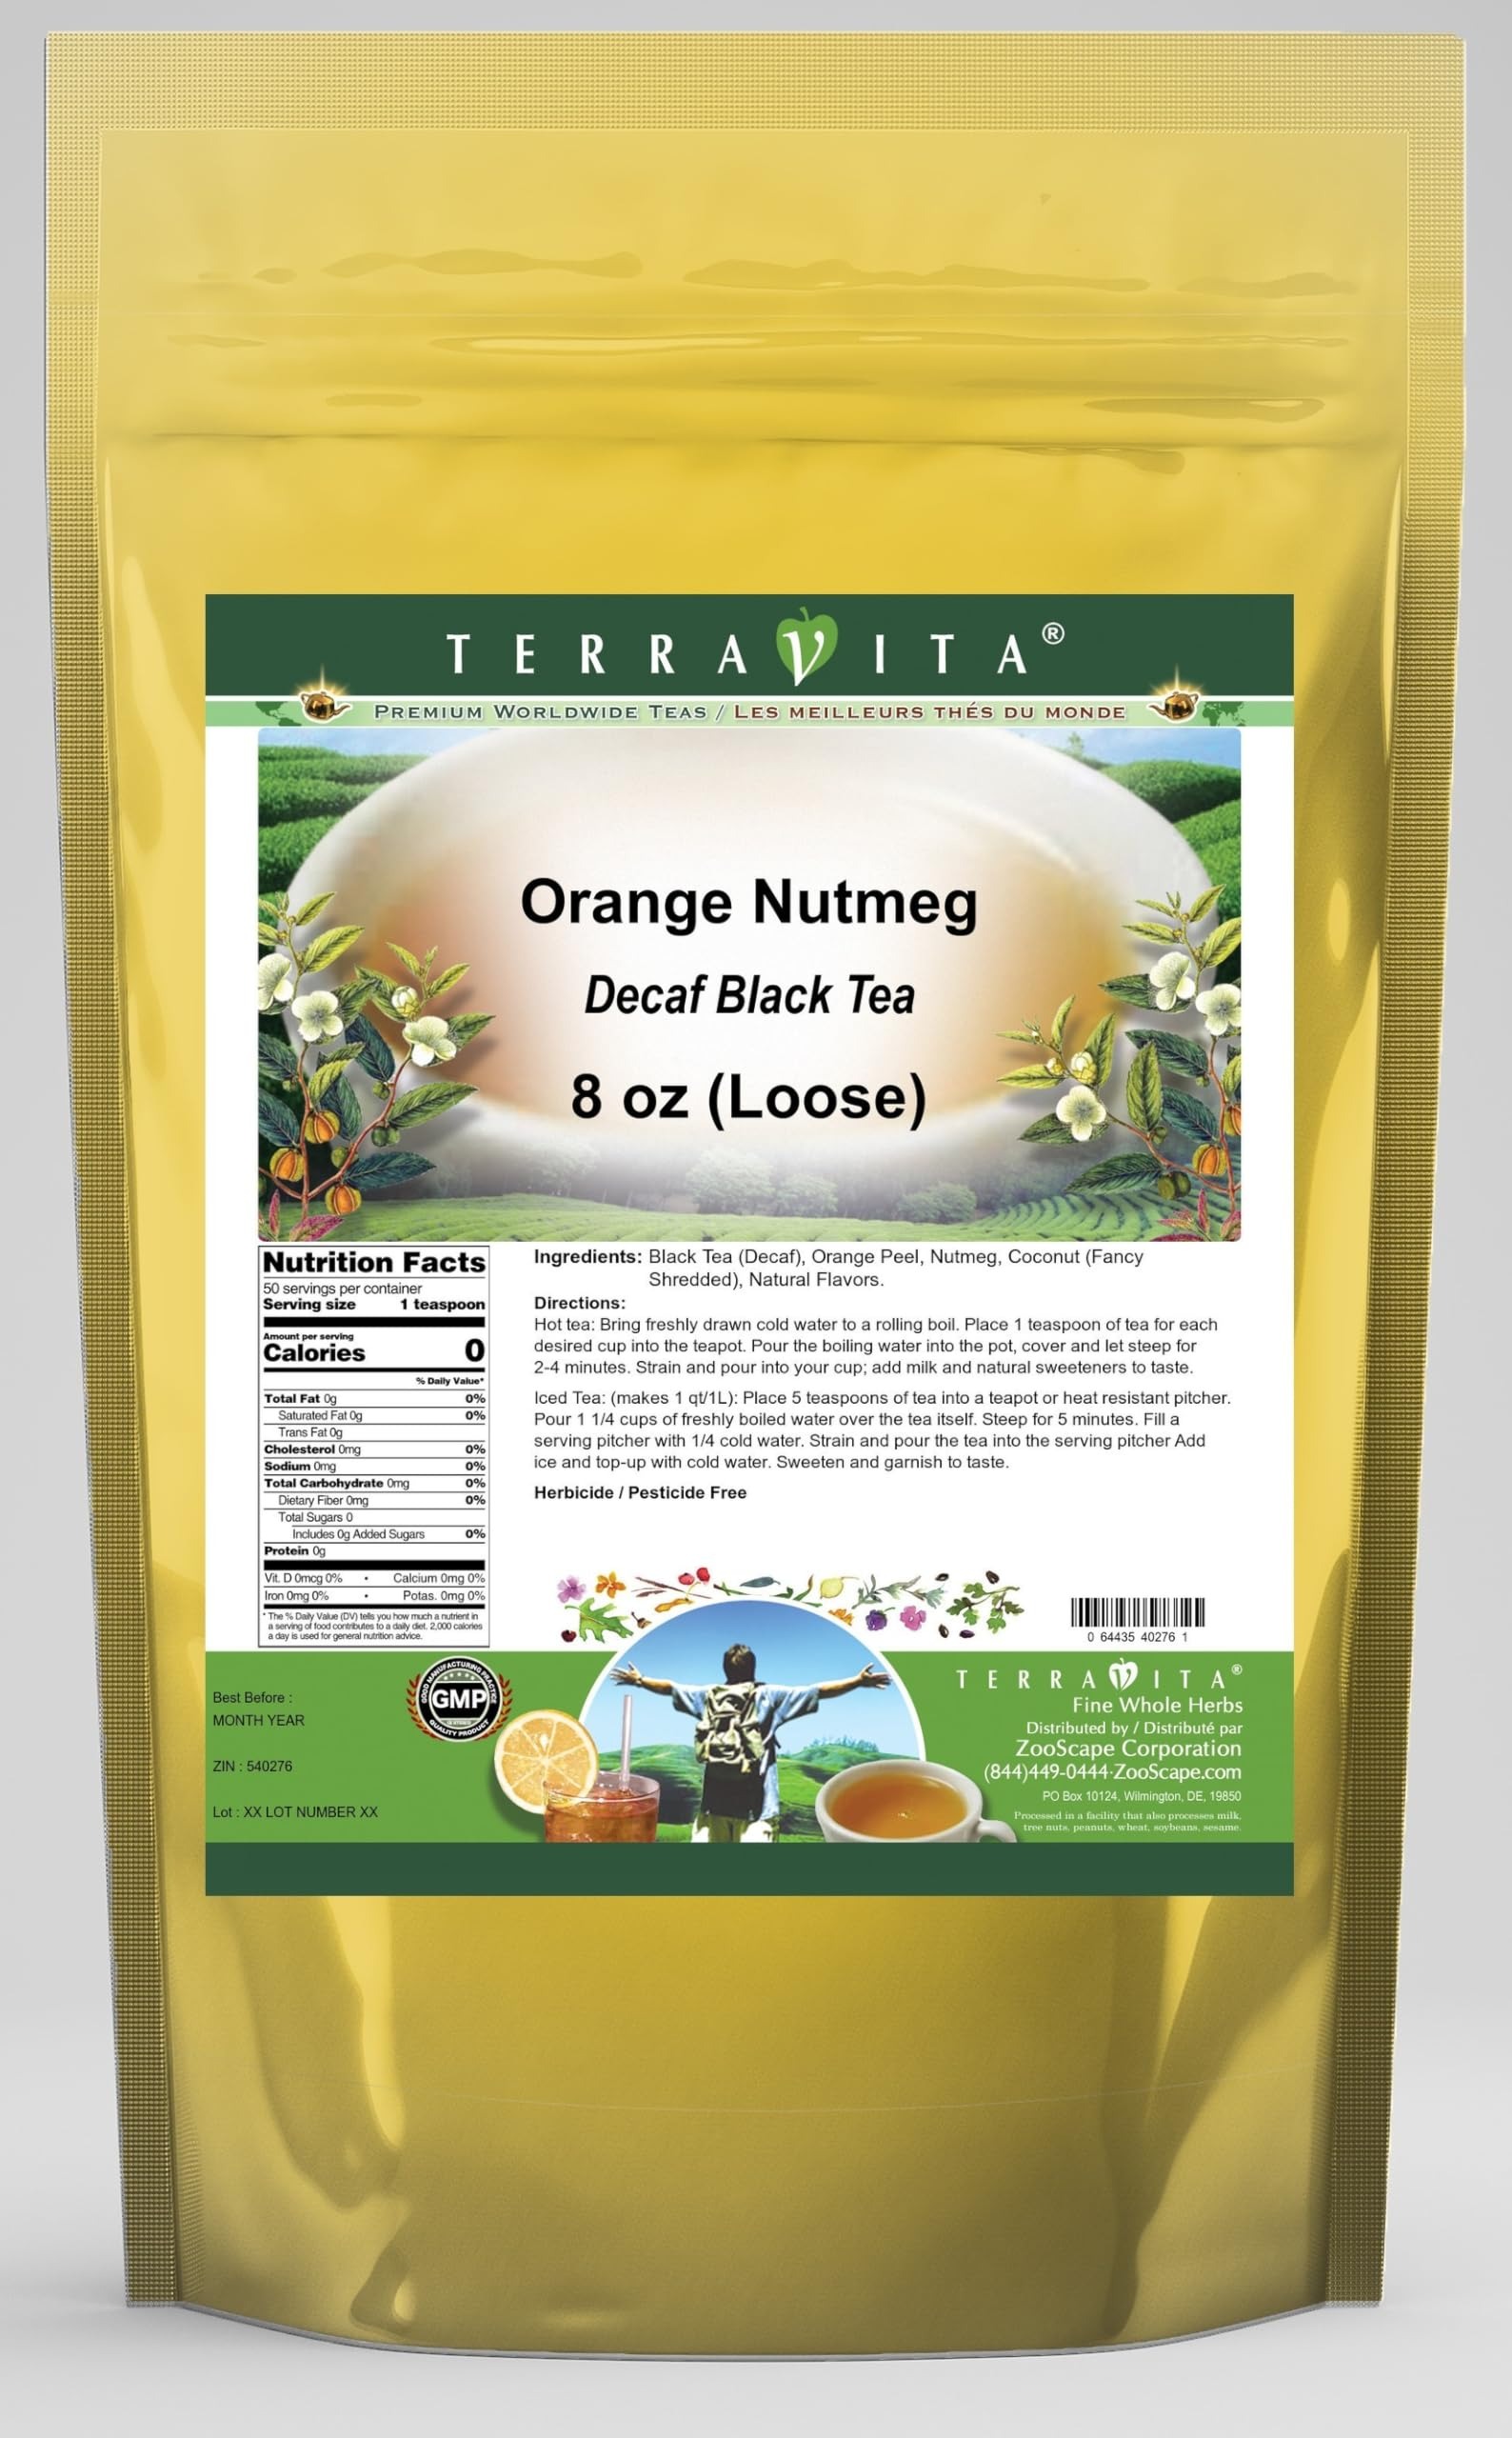
Item Name: Orange Nutmeg Decaf Black Tea (Loose) (8 oz, ZIN: 540276) - 2 Pack
Bullet Point 1: Our Orange Nutmeg Decaf Black Tea is a wonderful flavored decaffeinated Black tea with Orange Peel, Nutmeg and Coconut. You will enjoy the simple and elegant Orange Nutmeg taste! - Ingredients: Decaf Black tea, Orange Peel, Nutmeg, Coconut and Natural Orange Nutmeg Flavor.
Bullet Point 2: No fillers.
Bullet Point 3: Manufacturer: TerraVita
Bullet Point 4: Size: 8 oz
Bullet Point 5: Loose Leaf Black Tea - Packed in a convenient upright pouch!
Product Description: Our Orange Nutmeg Decaf Black Tea is a wonderful flavored decaffeinated Black tea with Orange Peel, Nutmeg and Coconut. You will enjoy the simple and elegant Orange Nutmeg taste! - Ingredients: Decaf Black tea, Orange Peel, Nutmeg, Coconut and Natural Orange Nutmeg Flavor. - Hot tea brewing method: Bring freshly drawn cold water to a rolling boil. Place 1 teaspoon of tea for each desired cup into the teapot. Pour the boiling water into the pot, cover and let steep for 2-4 minutes. Strain and pour into your cup; add milk and natural sweeteners to taste. - Iced tea brewing method: (to make 1 liter/quart): Place 5 teaspoons of tea into a teapot or heat resistant pitcher. Pour 1 1/4 cups of freshly boiled water over the tea itself. Steep for 5 minutes. Fill a serving pitcher with 1/4 cold water. Strain and pour the tea into the serving pitcher Add ice and top-up with cold water. Sweeten and garnish to taste. - TerraVita is an exclusive line of premium-quality, natural source products that use only the finest, purest and most potent ingredients found around the world. TerraVita is hallmarked by the highest possible standards of purity, potency, stability and freshness. All of our products are prepared with the highest elements of quality control, from raw materials through the entire manufacturing process, up to and including the moment that the bottles or bags are sealed for freshness and shipped out to you. Our highest possible standards are certified by independent laboratories and backed by our personal guarantee. - TerraVita exists to meet and ensure your family's health and wellness without the harmful effects of chemicals and health products. We strive to make all of our products affordable and reliable and are constantly searching the market to maintain our affordabi
Value: 16.0
Unit: Ounce

Price: 88.39